Ramdan Rosli

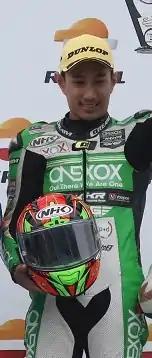
Ramdan in 2019

Mohd Ramdan bin Mohd Rosli (born 24 January 1996) is a Malaysian professional motorcycle racer. He races in the Asia Road Race SS600 Championship, aboard a Yamaha YZF-R6. He has previously competed in the FIM CEV Moto3 Junior World Championship and the FIM CEV Moto2 European Championship.